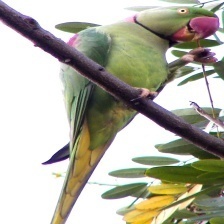
Species: ALEXANDRINE PARAKEET
Scientific name: PSITTACULA EUPATRIA